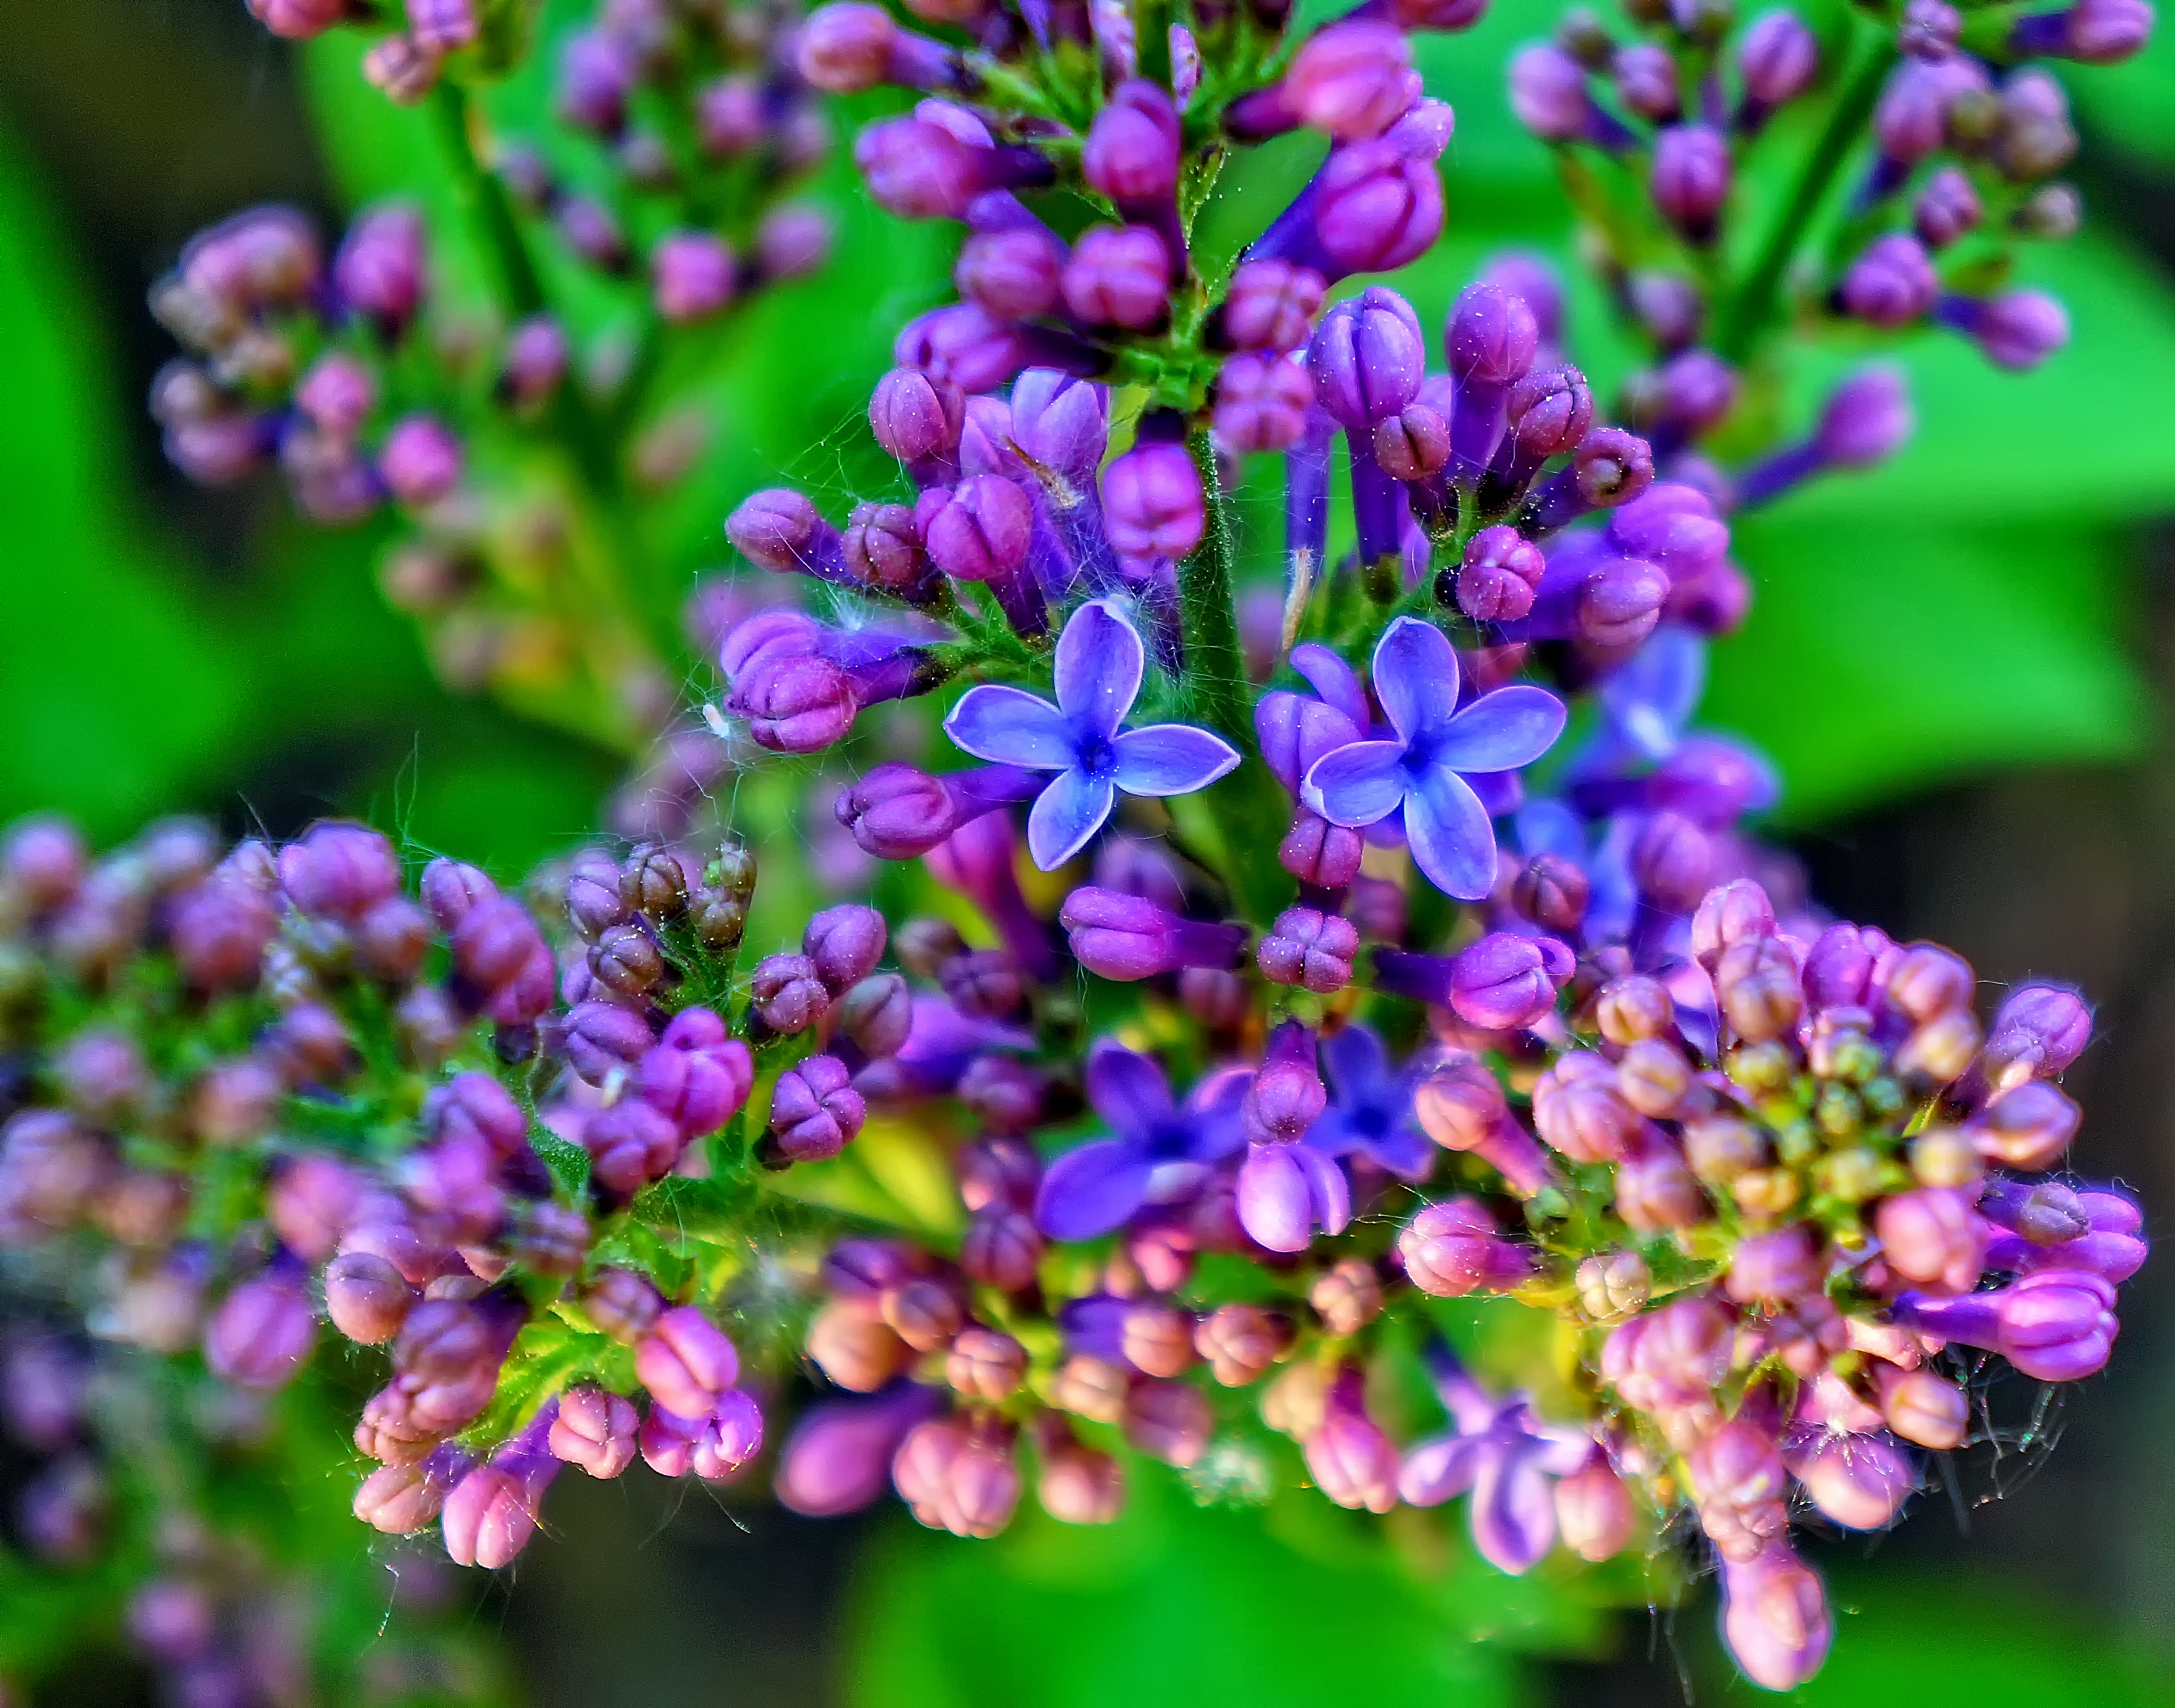
nature, blossom, plant, flower, purple, herb, botany, garden, flora, plants, wildflower, flowers, shrub, blossoms, finland, helsinki, lilac, lupin, viikki, gardenia, macro photography, flowering plant, land plant, english lavender